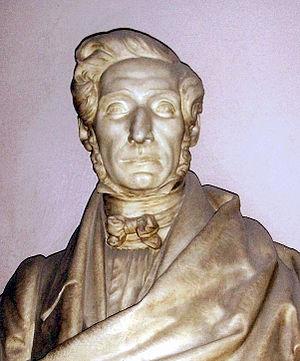
Ippolito Rosellini est un égyptologue italien du XIXᵉ siècle.